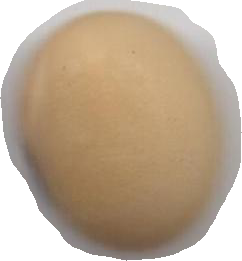
Variety: Anjasmoro